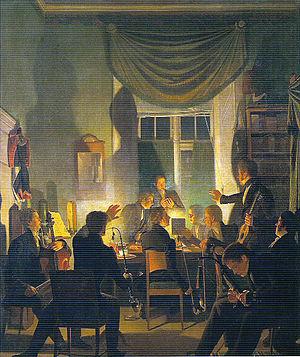
Wilhelm Ferdinand Bendz, né le 20 mars 1804 à Odense, mort le 14 novembre 1832 à Vicence, est un peintre danois. Son style pictural est celui de l'Âge d'or danois.